David Koch (television presenter)

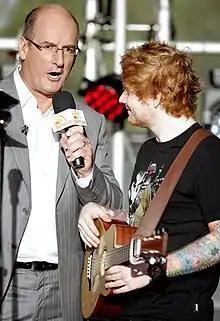
Koch interviewing singer Ed Sheeran

Koch was nominated for a silver Logie in 2004 and 2005 for Best TV Presenter.